Lens fungus

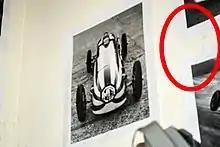
Example of an image from a camera with fungus in the low pass filter glass.

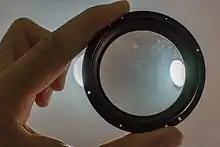
Lens from a wide-angle lens, completely overgrown with threads of fungus on the rear element

The fungi that attack surfaces belong to the groups of water mold (Oomycetes) and sac fungi (Ascomycota, especially the fungi imperfecti). "The lens fungus" is not a specific type of fungus.